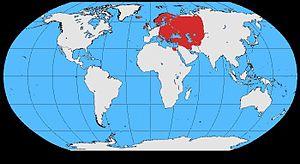
La Corneille mantelée est une espèce d'oiseaux appartenant à la famille des corvidés. Largement diffusée, on la rencontre dans le nord, l'est et le sud de l'Europe, ainsi que dans certaines parties du Moyen-Orient. C'est un oiseau gris cendré à tête, la gorge, les ailes, la queue et les plumes des pattes noires, ainsi que le bec, les yeux et les pieds. Comme d'autres corvidés c'est un oiseau omnivore et opportuniste.